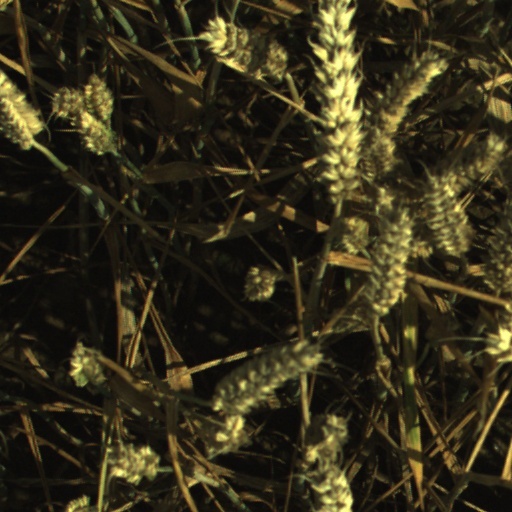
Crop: wheat